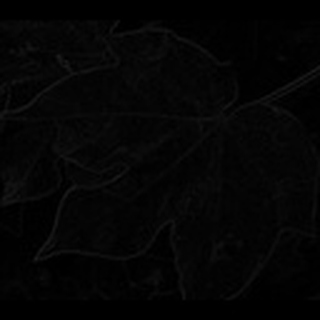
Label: cotton_target_spot